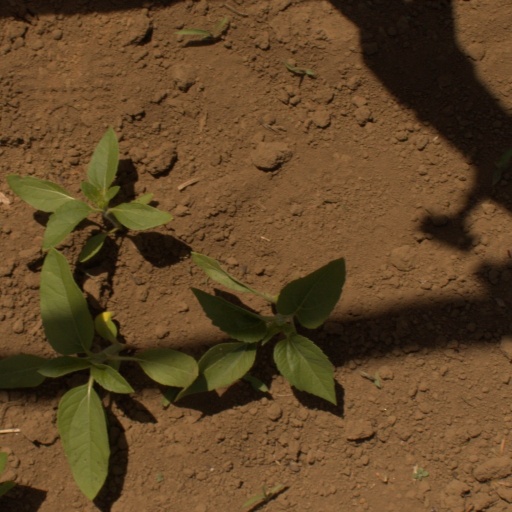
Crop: Jerusalem artichoke